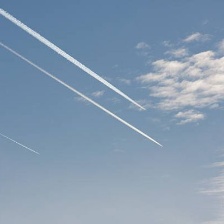
Cloud type: Contrail